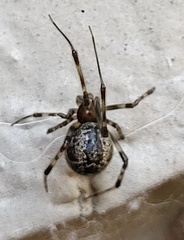
Species: Parasteatoda_tepidariorum